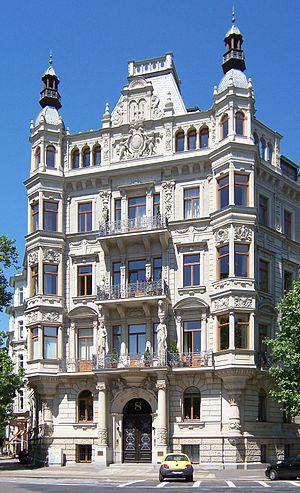
En Allemagne et en Autriche, on désigne au sens large du terme par Gründerzeit [ˈɡʀʏndɐˌt͡saɪ̯t] la période économique du XIXᵉ siècle qui s’arrête au krach de 1873. Dans un sens plus restrictif, les Gründerjahre [ˈɡʀʏndɐˌjaːʁə] désigne les premières années après la formation de l'Empire allemand en 1871 quand celui-ci connut un boom économique sans précédent notamment après le versement des réparations de guerre par la France. Pour l'Autriche, mais aussi la Bohème et la Moravie, la révolution de Mars fait consensus comme date de commencement. Dans le domaine culturel et architectural, le concept de Gründerzeit s'étend parfois jusqu'en 1914 pour décrire la phase de haute croissance industrielle.